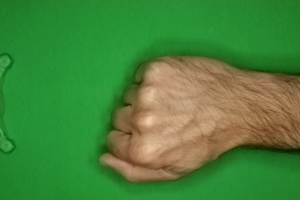
Label: rock